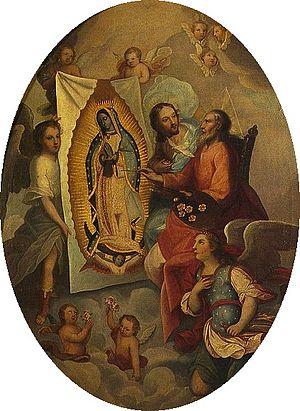
La théologie a développé la conception d'un Dieu trinitaire : Père, Fils de Dieu et Saint-Esprit.
Notre-Dame de Guadalupe ou Vierge de Guadalupe est, au Mexique, le nom donné à la Vierge Marie qui serait apparue, selon la tradition, à un indigène du Mexique, Juan Diego, en 1531, ainsi qu'à l'image acheiropoïète qui lui est associée. La Vierge de Guadalupe est une figure du catholicisme en Amérique latine ; sa fête, le 12 décembre rassemble toutes les nations américaines. À cette occasion, de nombreuses célébrations sont organisées dans le monde entier.
Pendant environ mille ans, en obéissant à des interprétations de passages spécifiques de la Bible, les représentations de Dieu dans la culture ont été évitées par les peintres chrétiens. Au début les seules représentions de Dieu le Père étaient faites d’une main au sein d’un nuage.